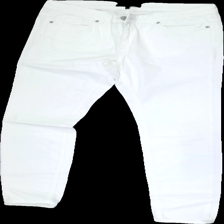
View: front
Type: Jeans
Category: Ladies
Brand: Lindex
Colors: White
Material: 100% Cotton
Cut: Tight
Size: 40
Trend: Denim
Price range: 50-100
Recommended usage: Reuse
Description: withe tight jeans